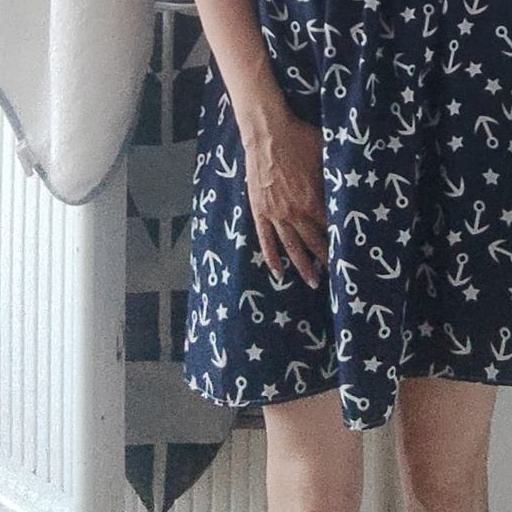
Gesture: no_gesture